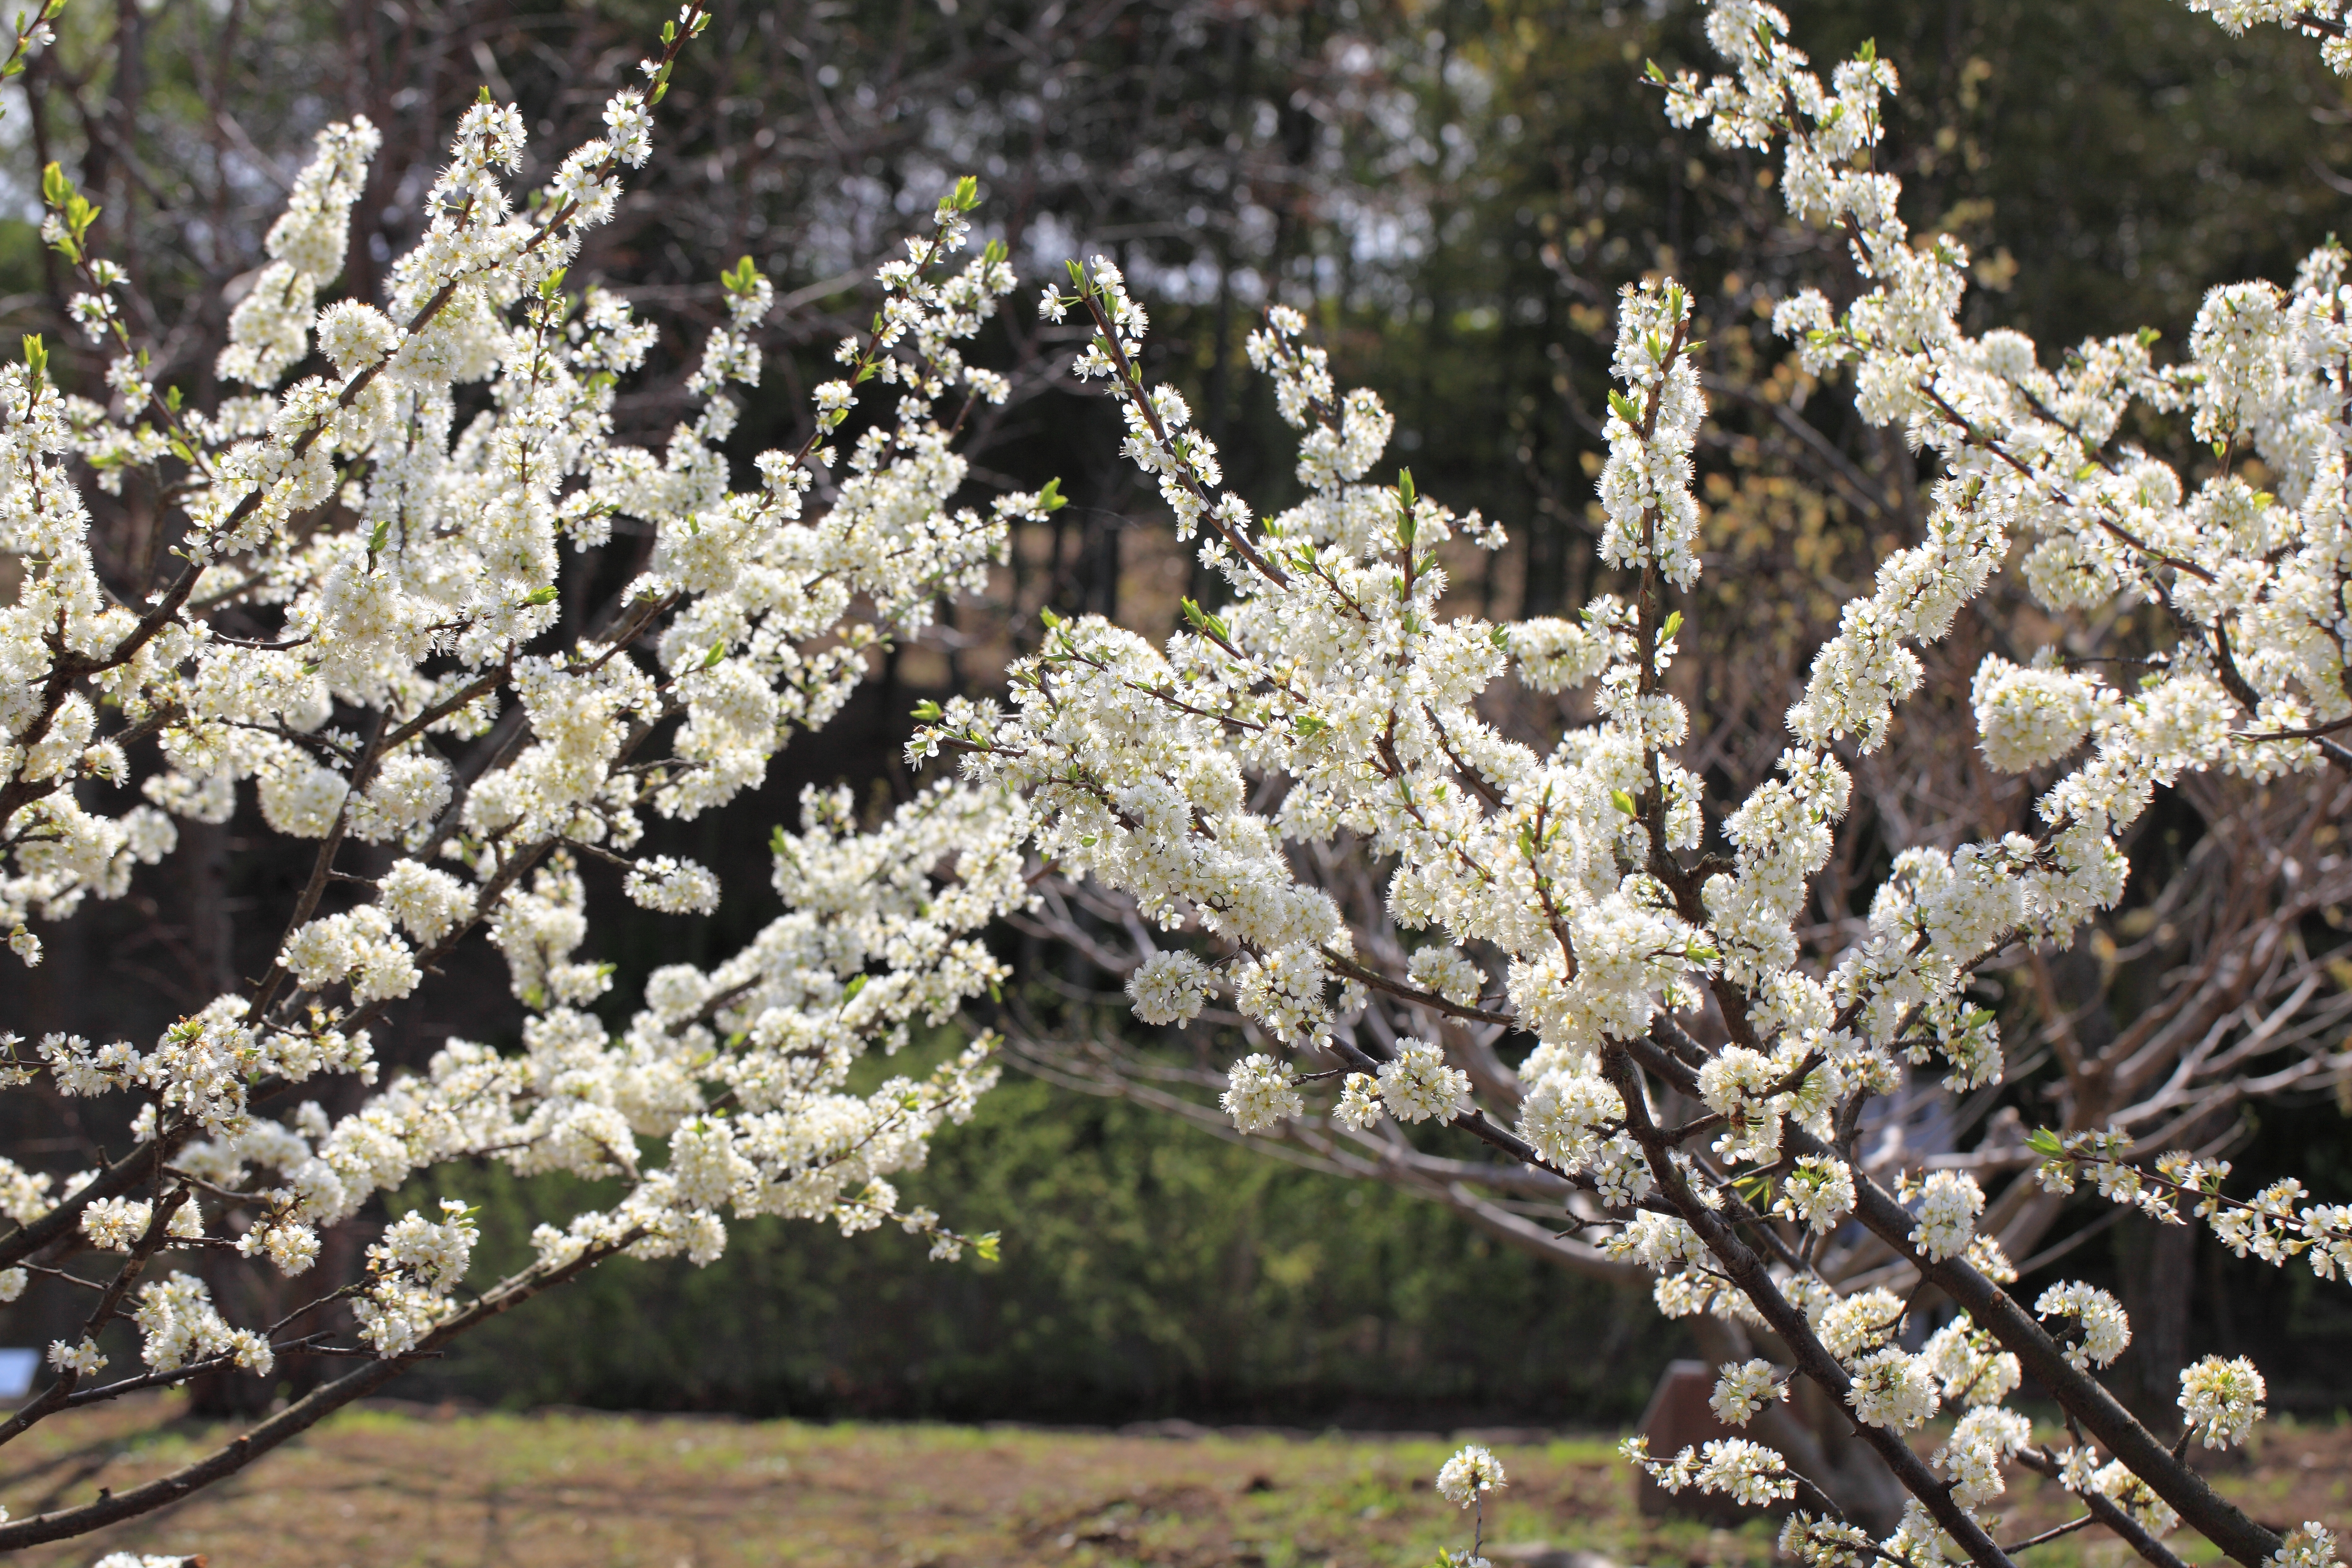
tree, branch, blossom, plant, fruit, flower, food, spring, high, produce, park, botany, flora, cherry blossom, cool image, shrub, 5d, hires, markii, prunus, hi, res, resolution, chiba, sodegaura, sodegaurakouen, japaneseplum, salicina, prunus spinosa, flowering plant, woody plant, land plant